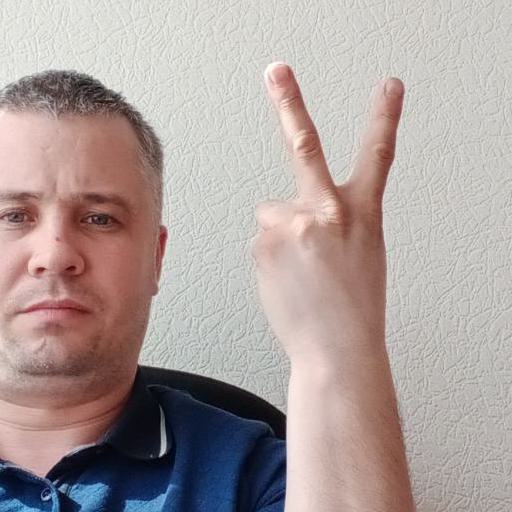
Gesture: peace_inverted